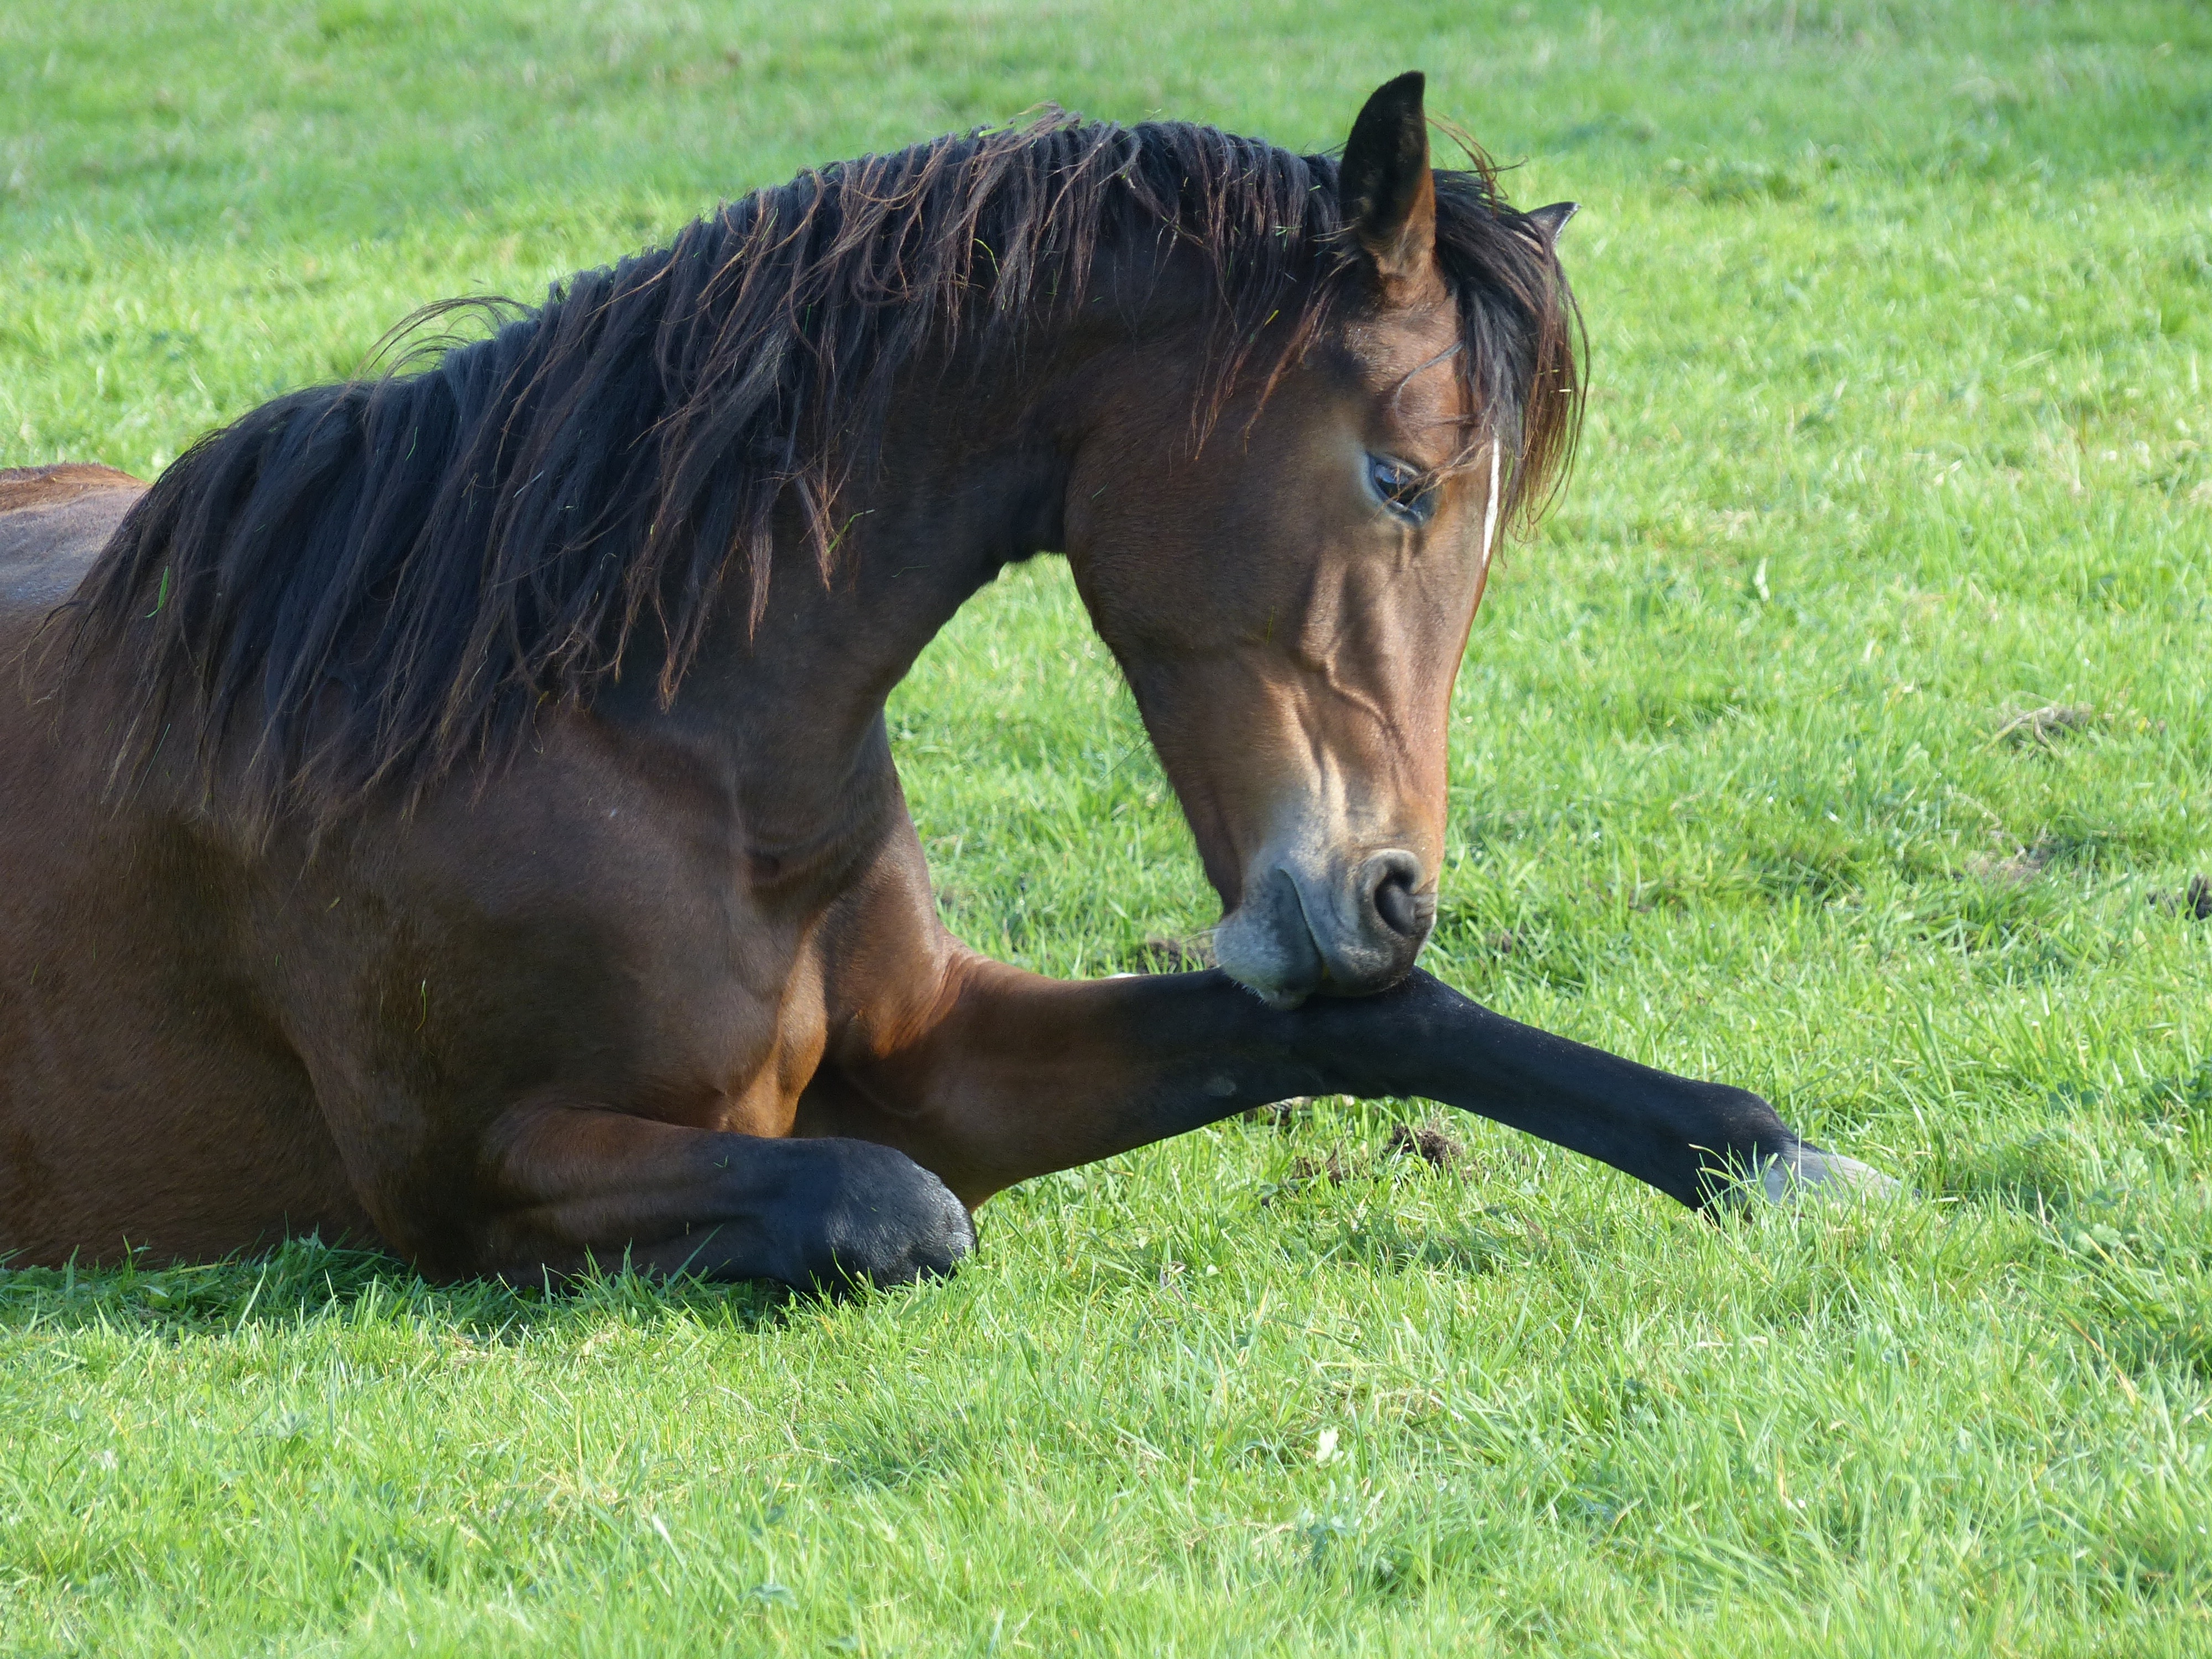
grass, meadow, pasture, grazing, horse, mammal, stallion, mane, fauna, paddock, vertebrate, mare, foal, eventing, horse like mammal, mustang horse